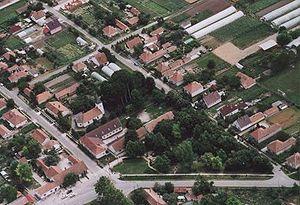
Fülöpjakab est un village et une commune du comitat de Bács-Kiskun en Hongrie.